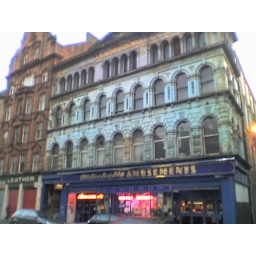
This building opened as the Britannia Music Hall in 1857. the ground floor now houses &amp;quot;Mitchell's Amusements.&amp;quot;